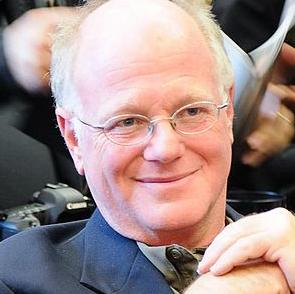
Age: 58